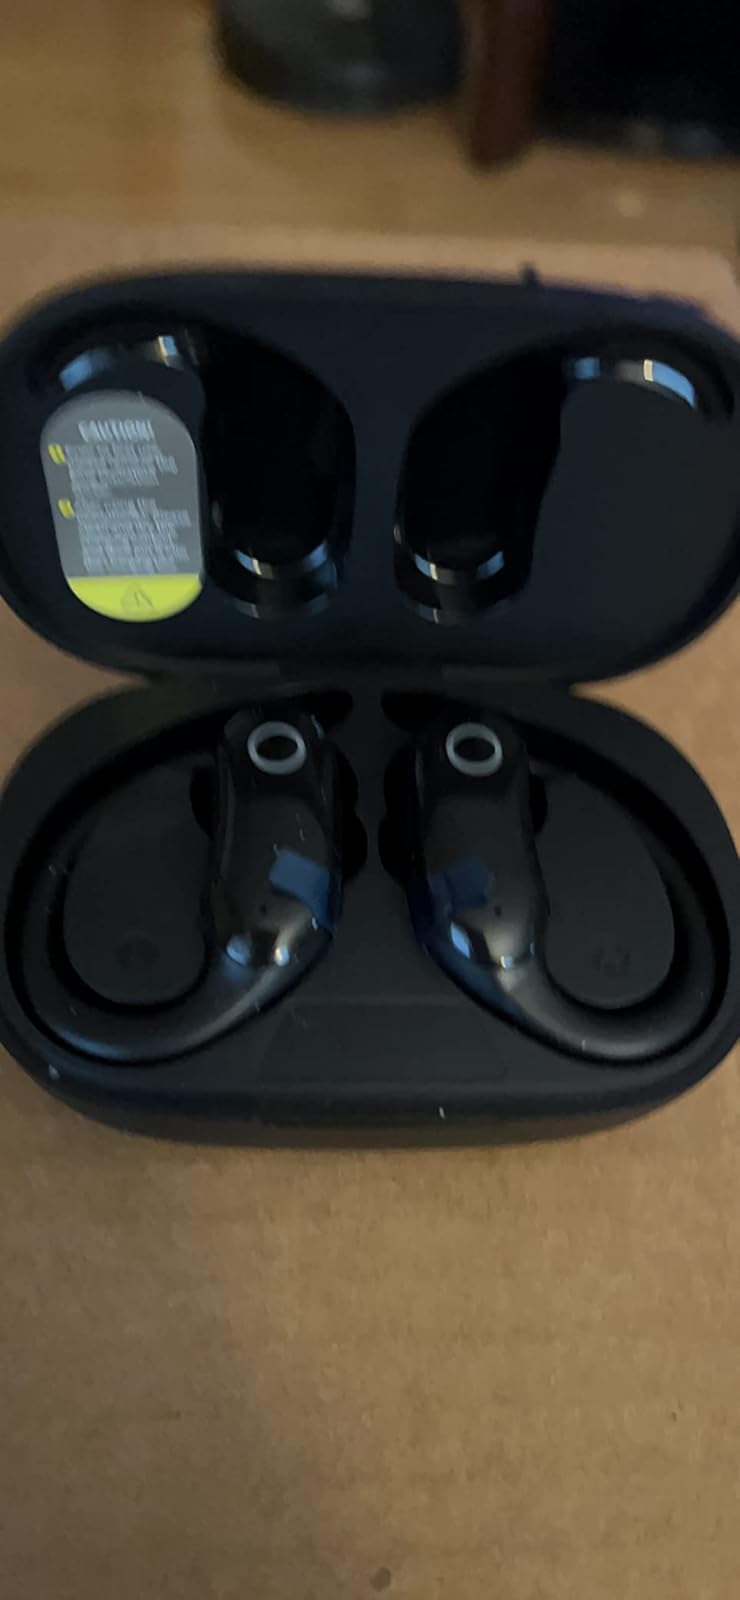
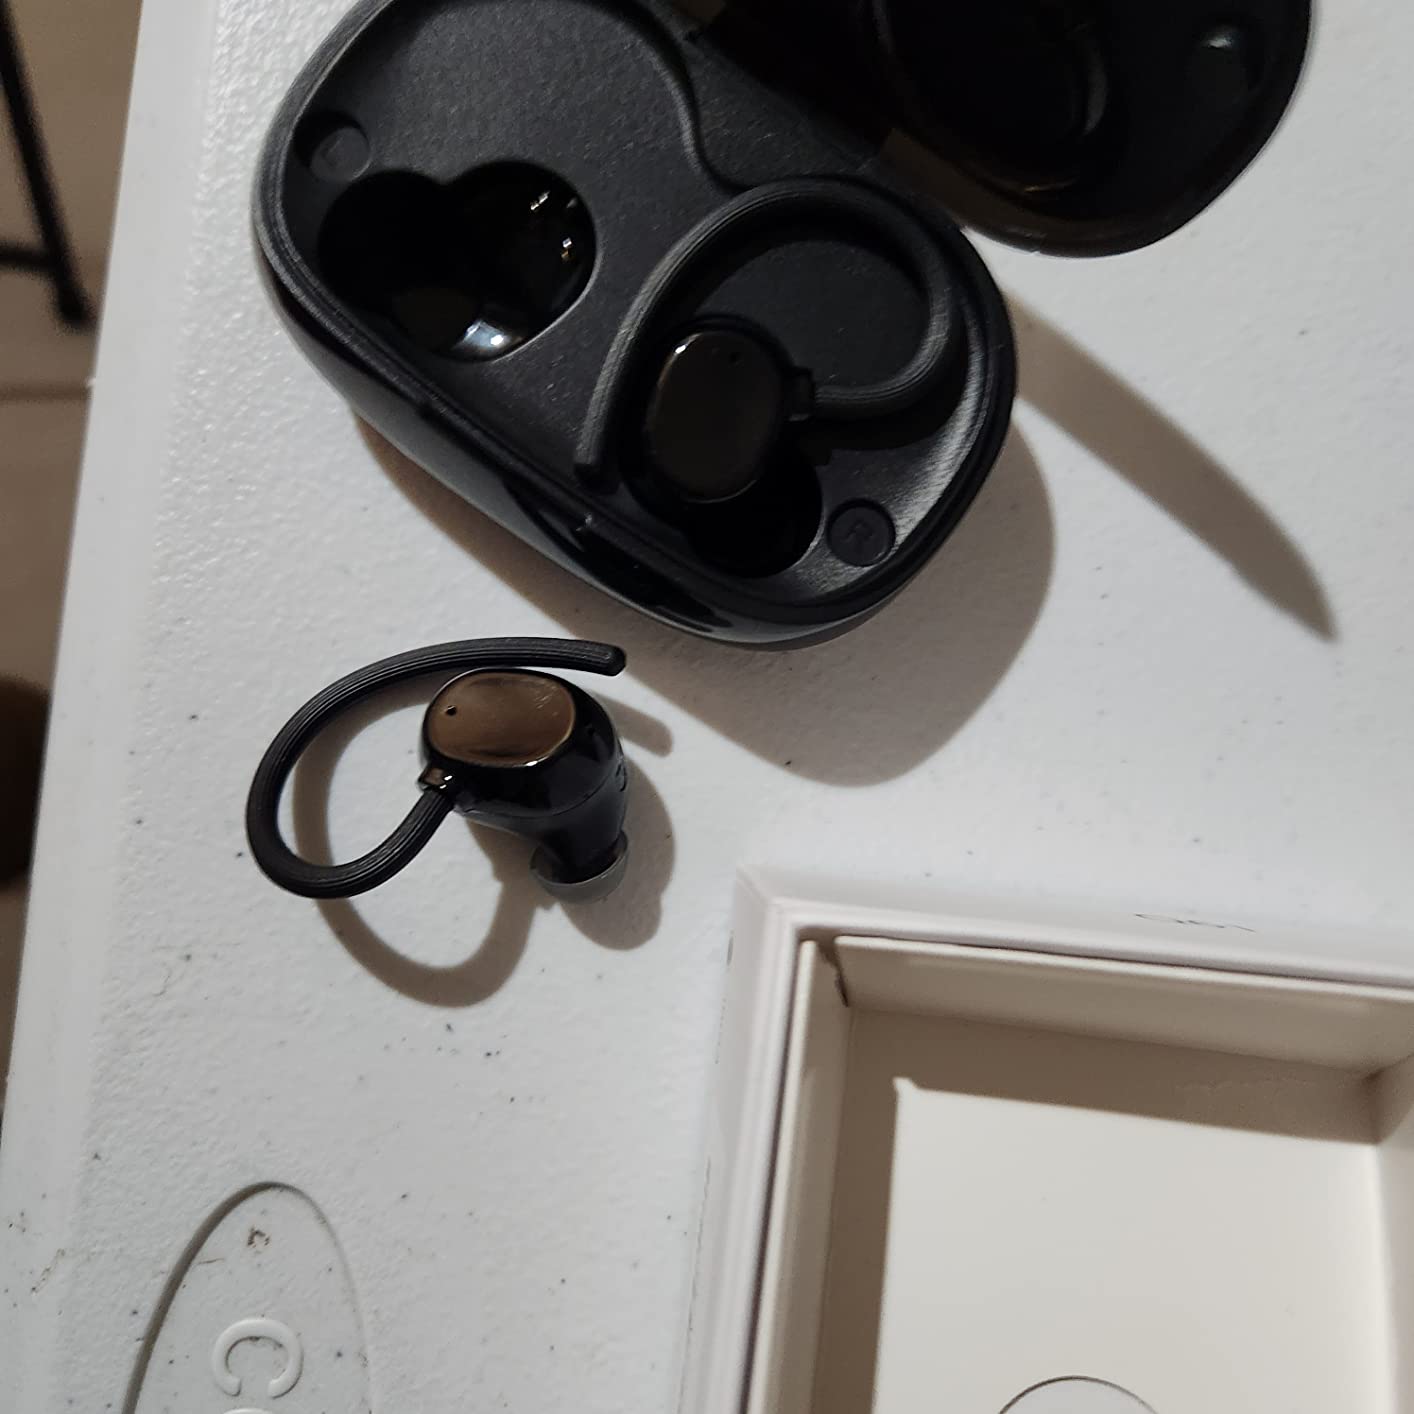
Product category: earbuds
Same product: no